Mansfield, Ohio

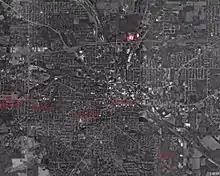
Aerial photo with points of interest

Mansfield is located at (40.754856, −82.522855), directly between Columbus and Cleveland, however, the city lies in the western foothills of the Allegheny Plateau, and its elevation is among the highest of Ohio cities. The highest point in the city above sea level is located at the Woodland Reservoir, an underground water storage (service reservoir) along Woodland Road in southwest Mansfield. The elevation in downtown Mansfield, which is located at Central Park is above sea level, and at Mansfield Lahm Airport, the elevation is above sea level. The highest point in Richland County, second highest point in Ohio (after Campbell Hill) is between and above sea level is located southwest of the city, just off Lexington-Ontario Road at Apple Hill Orchards in Springfield Township.